Hetaireiarches

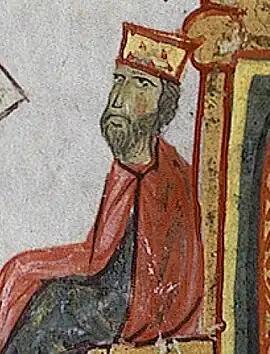
Emperor Romanos I Lekapenos, from the 12th-century "Madrid Skylitzes" manuscript

Thus the commanded the 'Great '. He was the senior of the military officials known as and as a result of his prominence was often referred to simply as 'the ', without further qualification. It was a very important position in the late 9th and first half of the 10th centuries, as he was in charge of the emperor's security, and was entrusted with delicate assignments. It is telling that the future emperor Romanos Lekapenos held this post, and was succeeded by his son Christopher Lekapenos. According to the mid-10th century "De Ceremoniis", written by Emperor Constantine VII Porphyrogennetos, the and his unit are charged with the protection of the emperor's tent on campaign, and with the security of the imperial palace, in close association with another palace official, the .